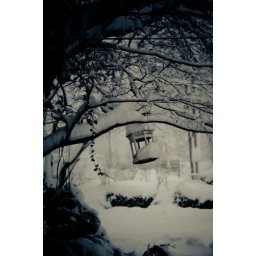
This is a bird house in a tree that is snowed in along with me and everyone in the Northeast!